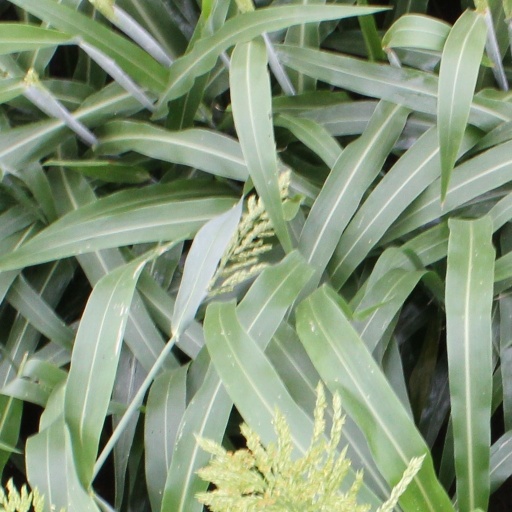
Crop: sorghum